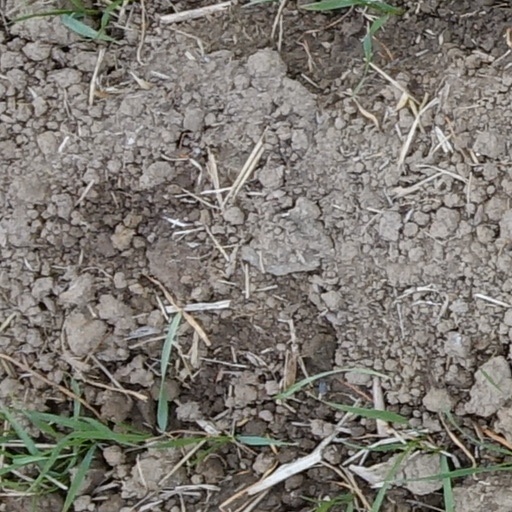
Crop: wheat